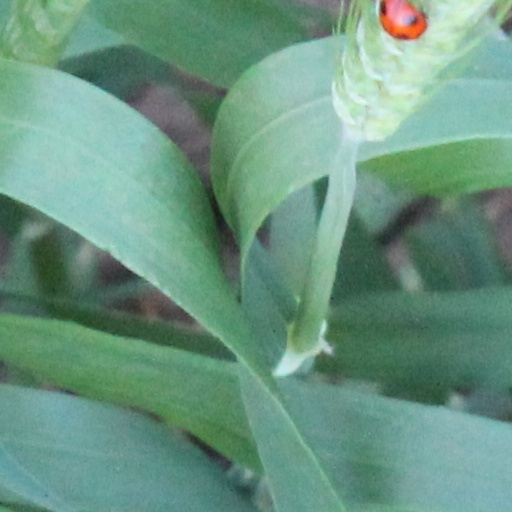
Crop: wheat